Māori people

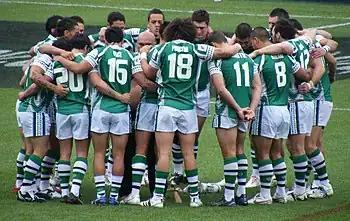
New Zealand Māori rugby league team vs Aboriginal Dreamtime match at 2008 Rugby League world cup

Under the Māori Affairs Amendment Act 1974, a Māori is defined as "a person of the Māori race of New Zealand; and includes any descendant of such a person". The Māori population around the late 18th century was estimated by James Cook at 100,000. Historian Michael King suggests a slightly higher figure of 110,000 is more likely. Their numbers declined during the 19th century, to as low as 42,000; the decline has been attributed to the impact of European colonisation, including new diseases. Thereafter the population grew rapidly.